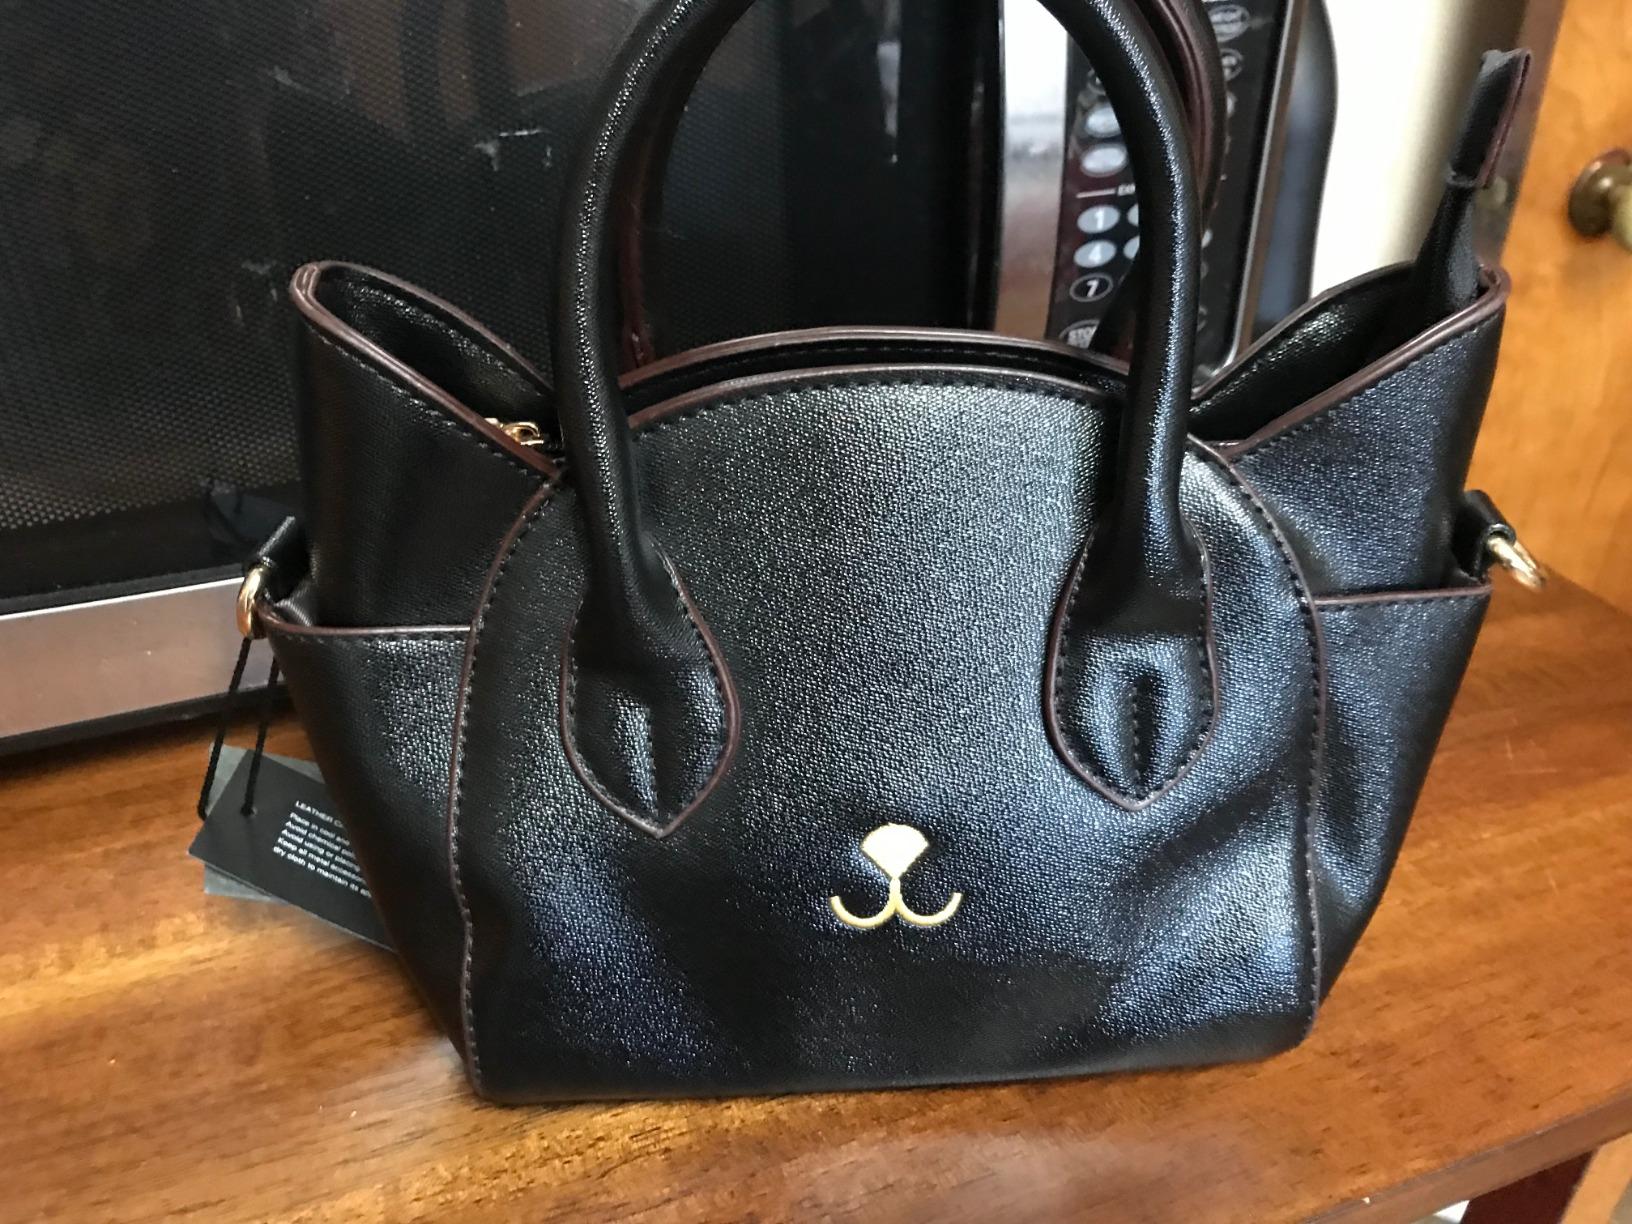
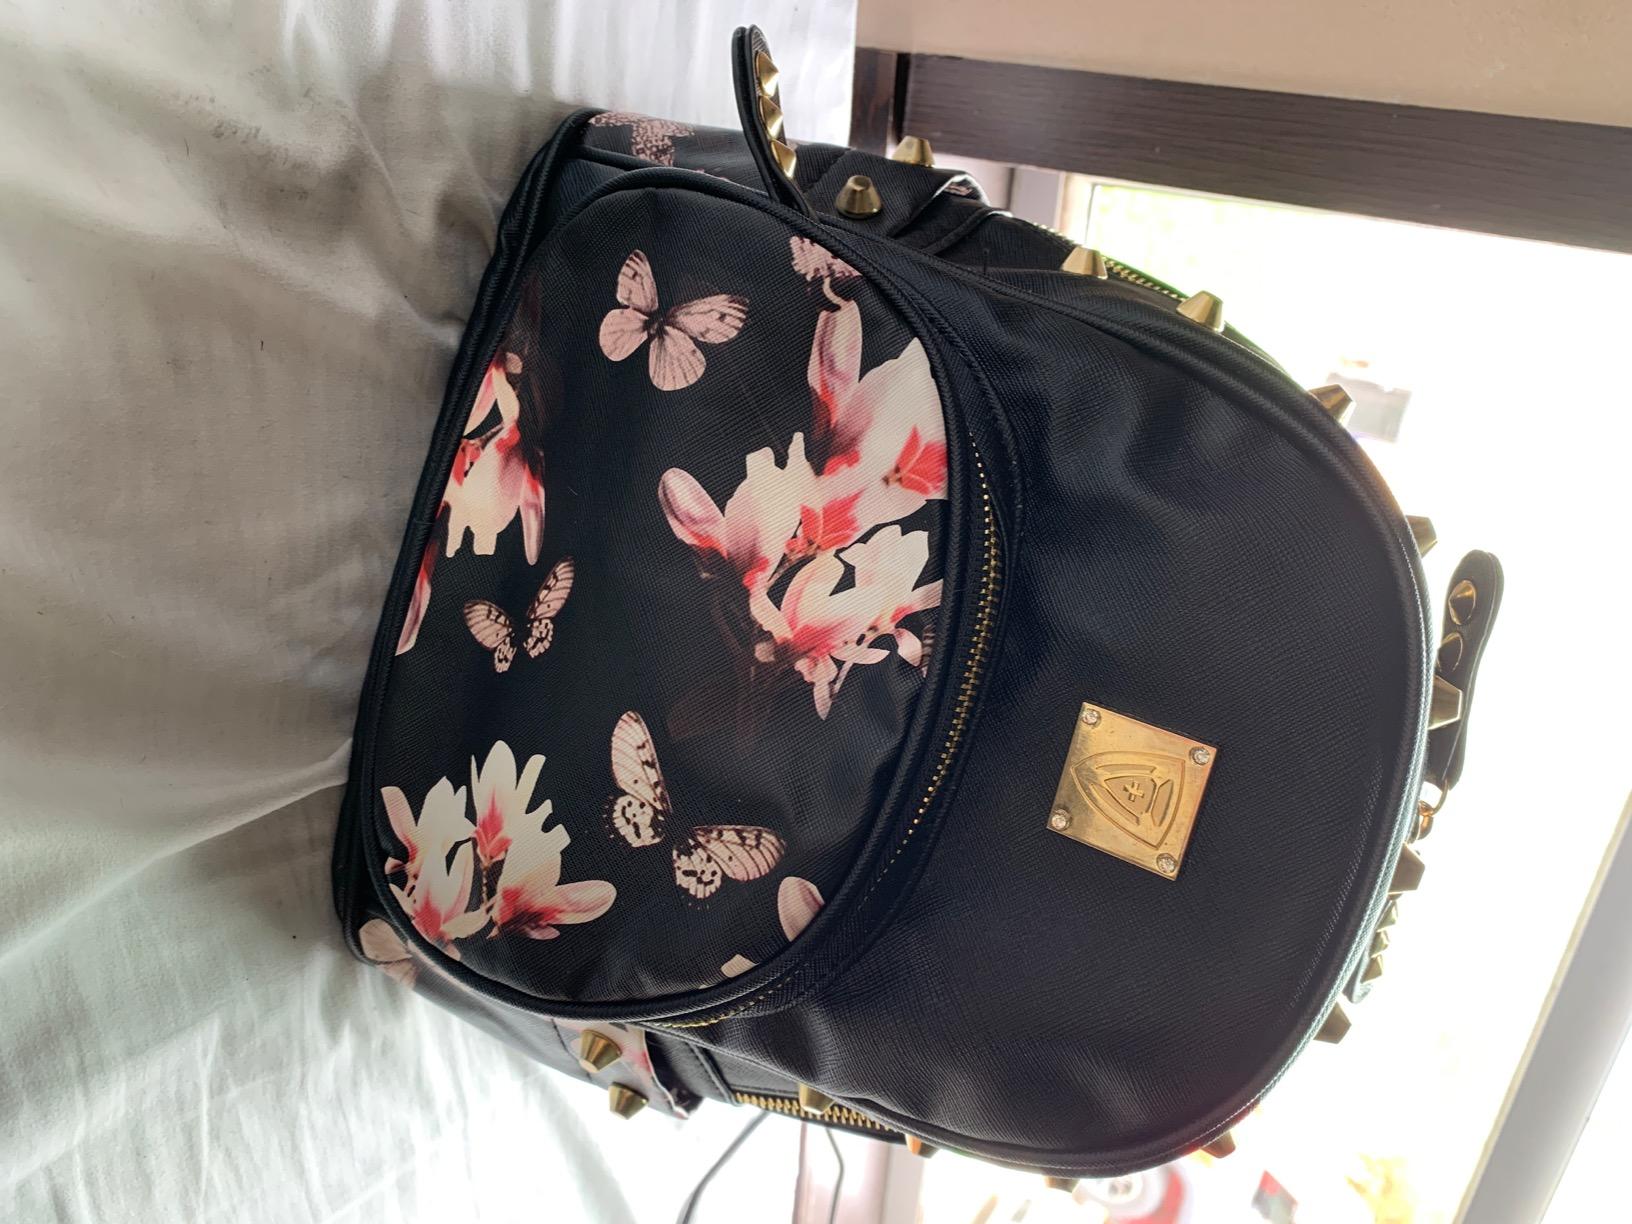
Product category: accessories_handbag
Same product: no